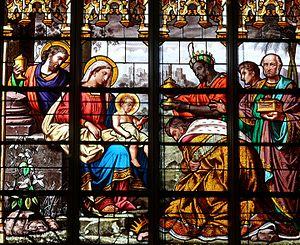
Egrevlle - Eglise Saint-Martin - Vitrail de l'Adoration des Mages
Égreville est une commune française située dans le département de Seine-et-Marne, en région Île-de-France.